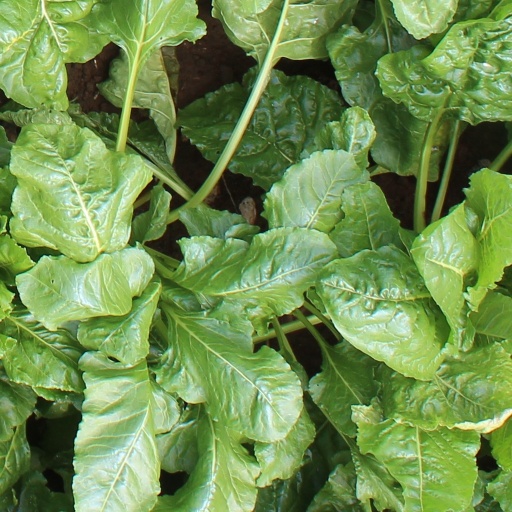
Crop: sugar beet